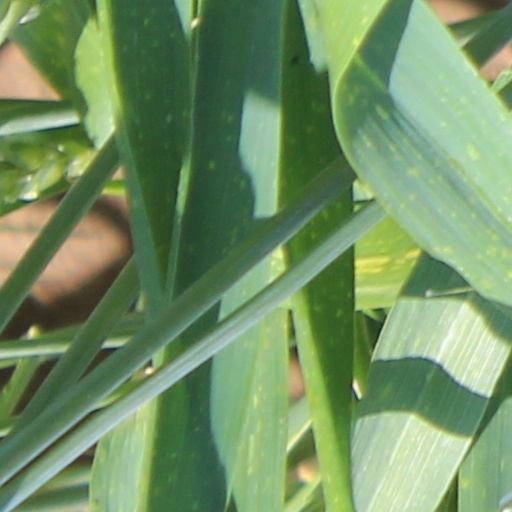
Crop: wheat